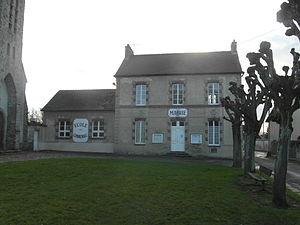
Mairie de Beauvoir (Seine-et-Marne)
Beauvoir est une commune française située dans le département de Seine-et-Marne, en région Île-de-France.